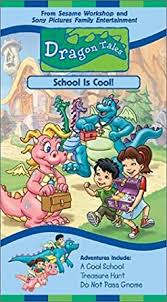
Portrait style: Cartoon Portrait